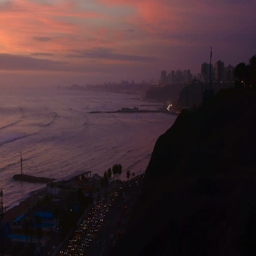
the ocean in the district at the sunset time